Ottawa South United

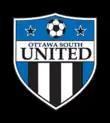
Former club crest

The club was founded as a youth soccer club in 2003 through a merger between Osgoode – Rideau Soccer Association (founded in 1972) and South Nepean United (founded in 1980). The club offers recreational and competitive in the Greater Ottawa Region. The Force Academy program draws players from across Eastern Ontario and Western Quebec.